Puig des Molins

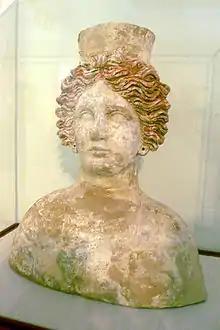
Bust of Tanit found in the Carthaginian necropolis of Puig des Molins, dated 4th century BC, housed in the Museum of Puig des Molins in Ibiza, Spain

The Puig des Molins (literally ""Windmills' Hill"") is a medieval Islamic rural property, and an archaeological museum in Ibiza Town (Island of Ibiza, Balearic Islands, Spain), containing the Punic Necropolis of Puig des Molins. The museum was opened in 1966.